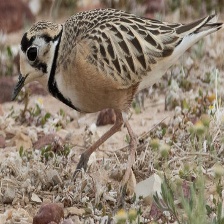
Species: INLAND DOTTEREL
Scientific name: CHARADRIUS AUSTRALIS